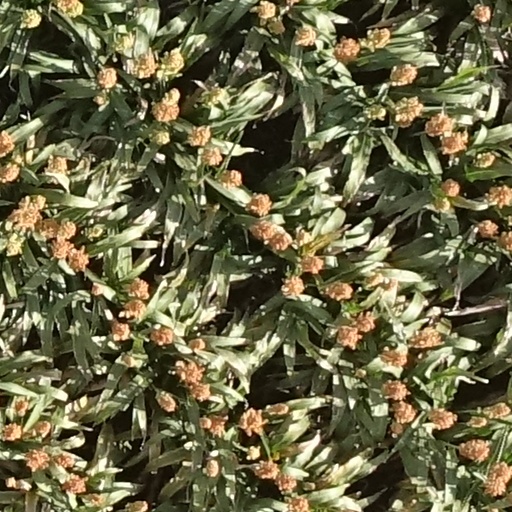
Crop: sorghum